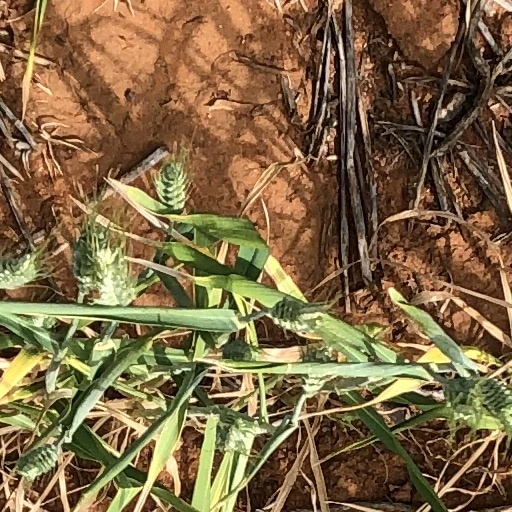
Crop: wheat